The Stoneleigh P

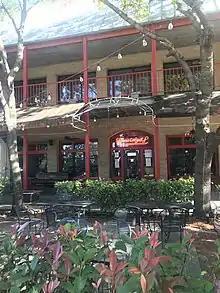
Exterior shot of The Stoneleigh P's previous location in the Uptown neighborhood of Dallas, Texas

The Stoneleigh P is a historic bar and grill in the Uptown neighborhood of Dallas, Texas.